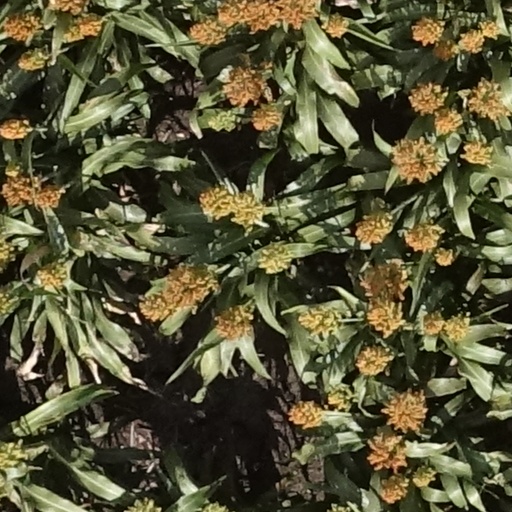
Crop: sorghum